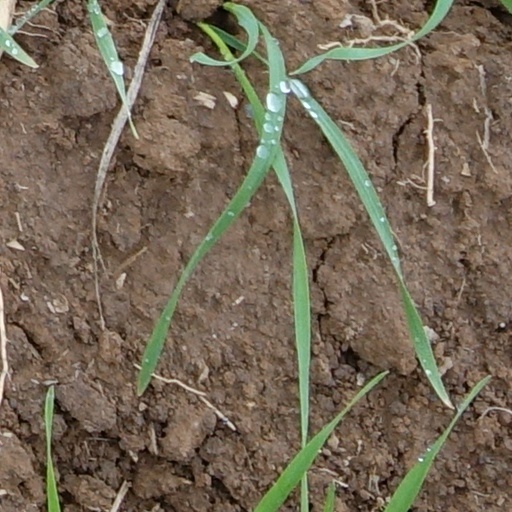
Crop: wheat